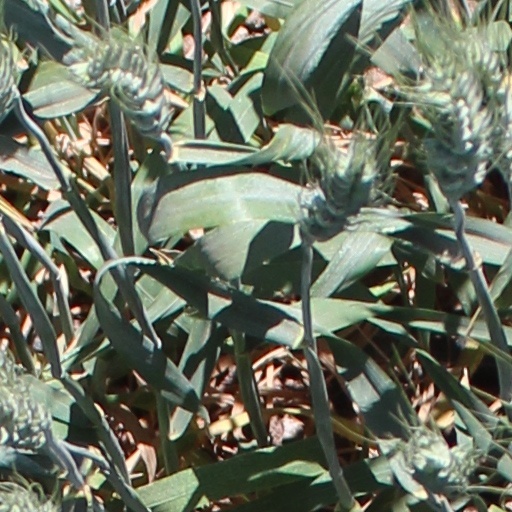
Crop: wheat